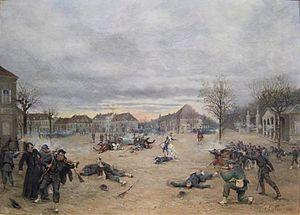
Tableau peint en 1889 par Eugène CHALON. Il représente l'assaut mené par les Prussiens sur la ville de Dole (Jura), le 21 janvier 1871. Il est actuellement conservé au musée des Beaux-Arts de Dole.
Dole est une commune française, siège de la communauté d'agglomération du Grand Dole. Elle se situe dans le département du Jura, en région Bourgogne-Franche-Comté. Dole fait partie de la région culturelle et historique de Franche-Comté, dont elle a été la capitale jusqu'en 1676.
Vingt-et-Un-Janvier ou XXI-Janvier ou 21-Janvier, avec ou sans majuscule et parfois sans trait d'union, peut désigner :